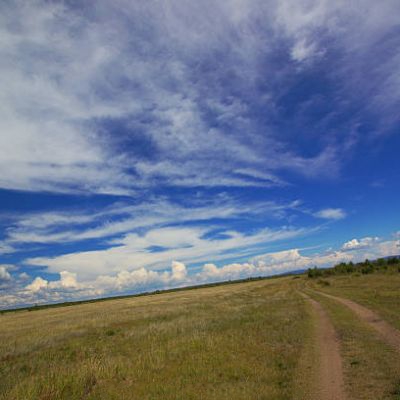
Cloud type: Stratus (St)